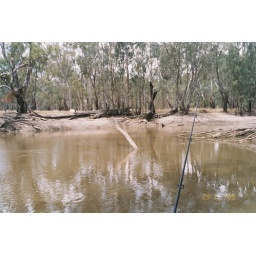
I caught 4 fish (no keepers) in this bend of the river late on Thursday.